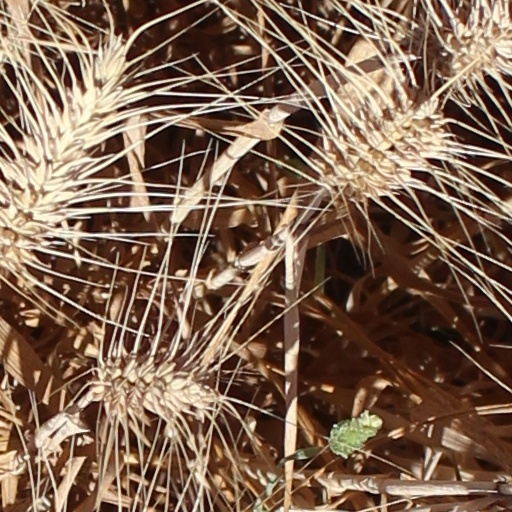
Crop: wheat